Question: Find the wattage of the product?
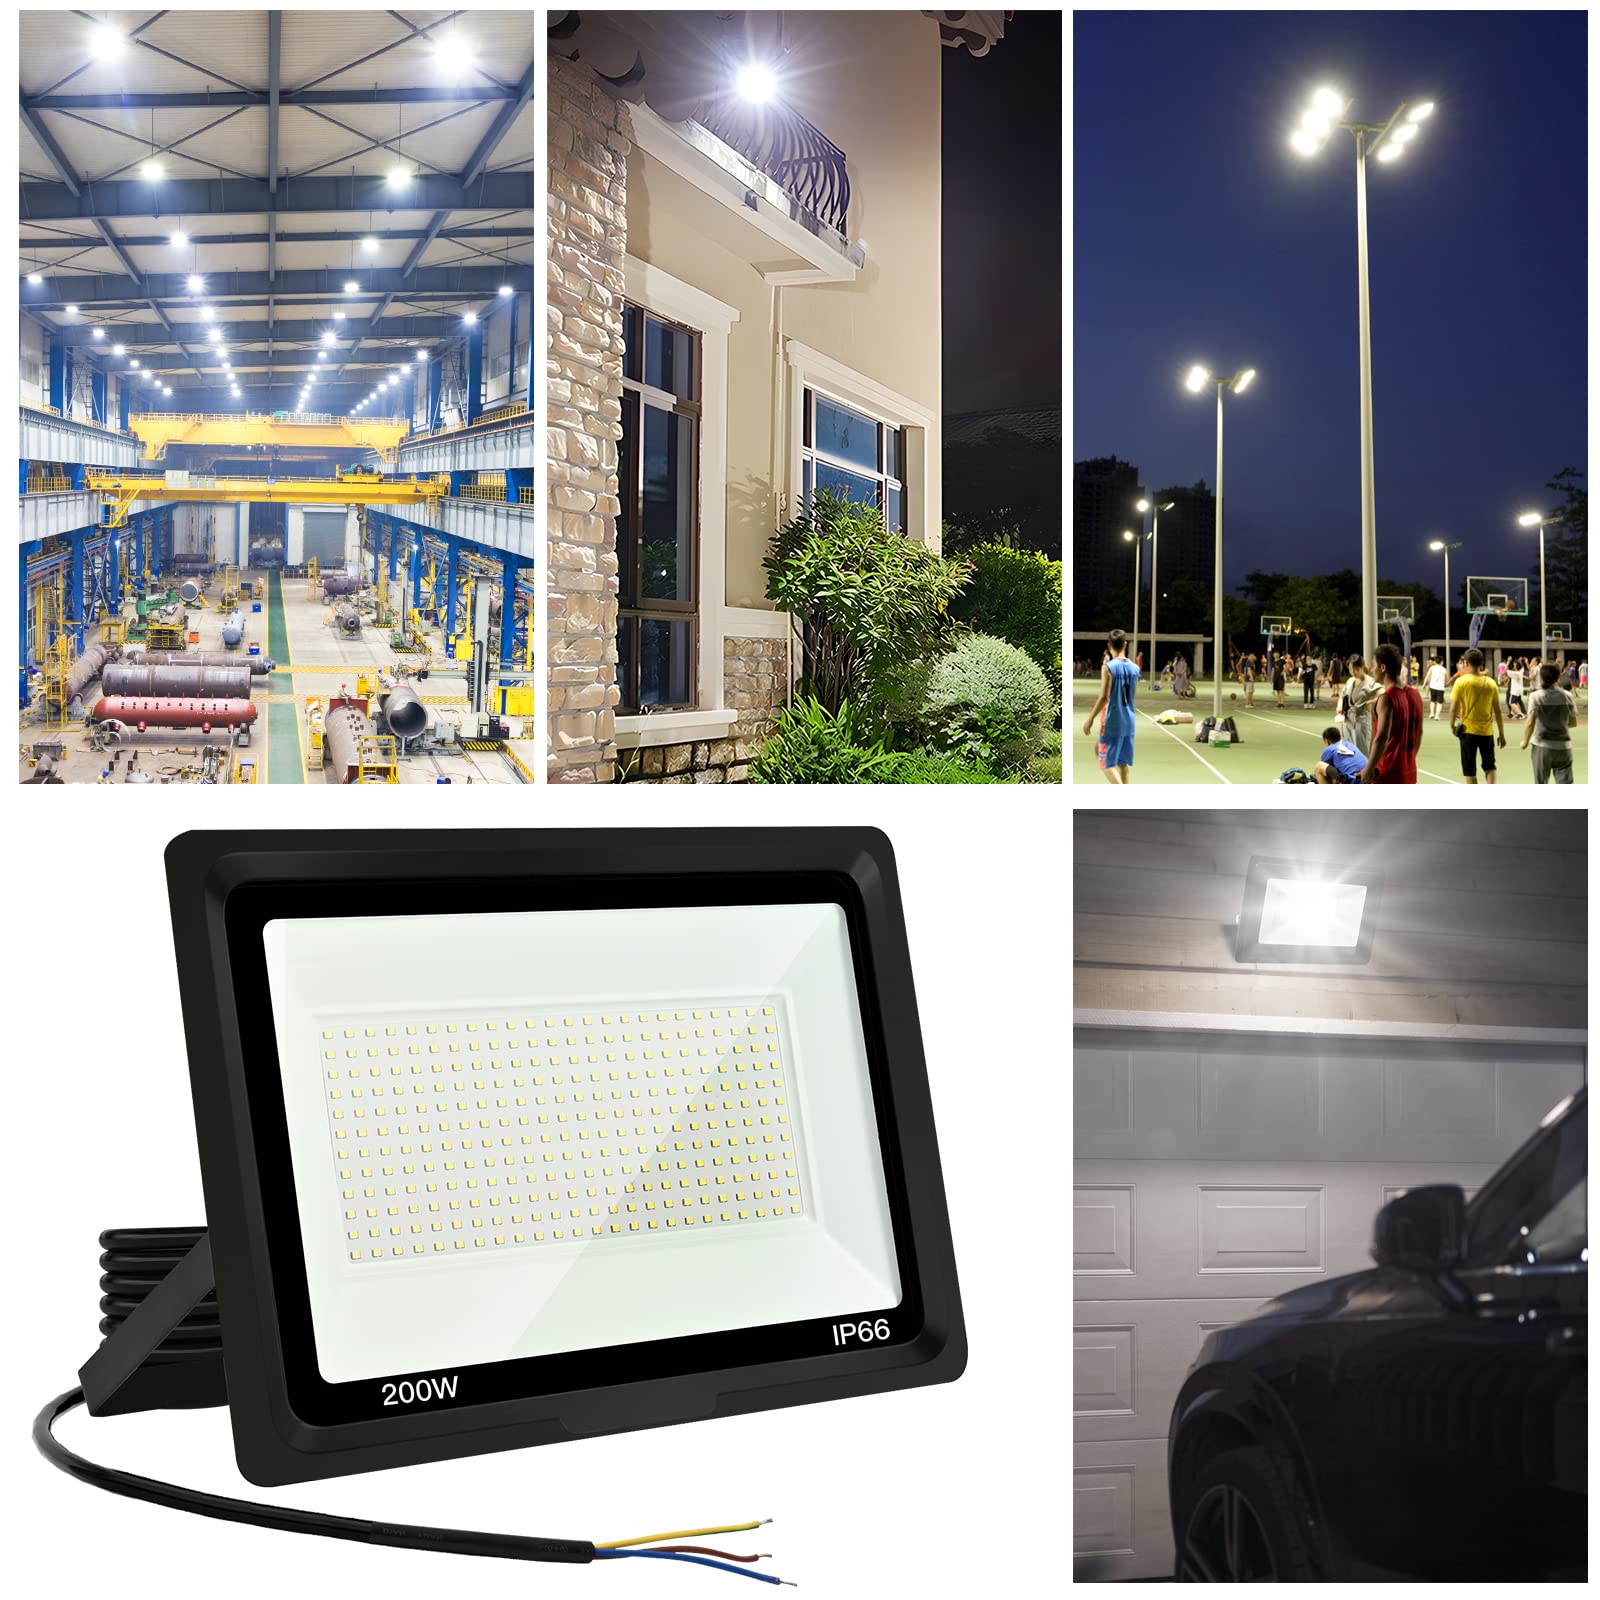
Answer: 200.0 watt